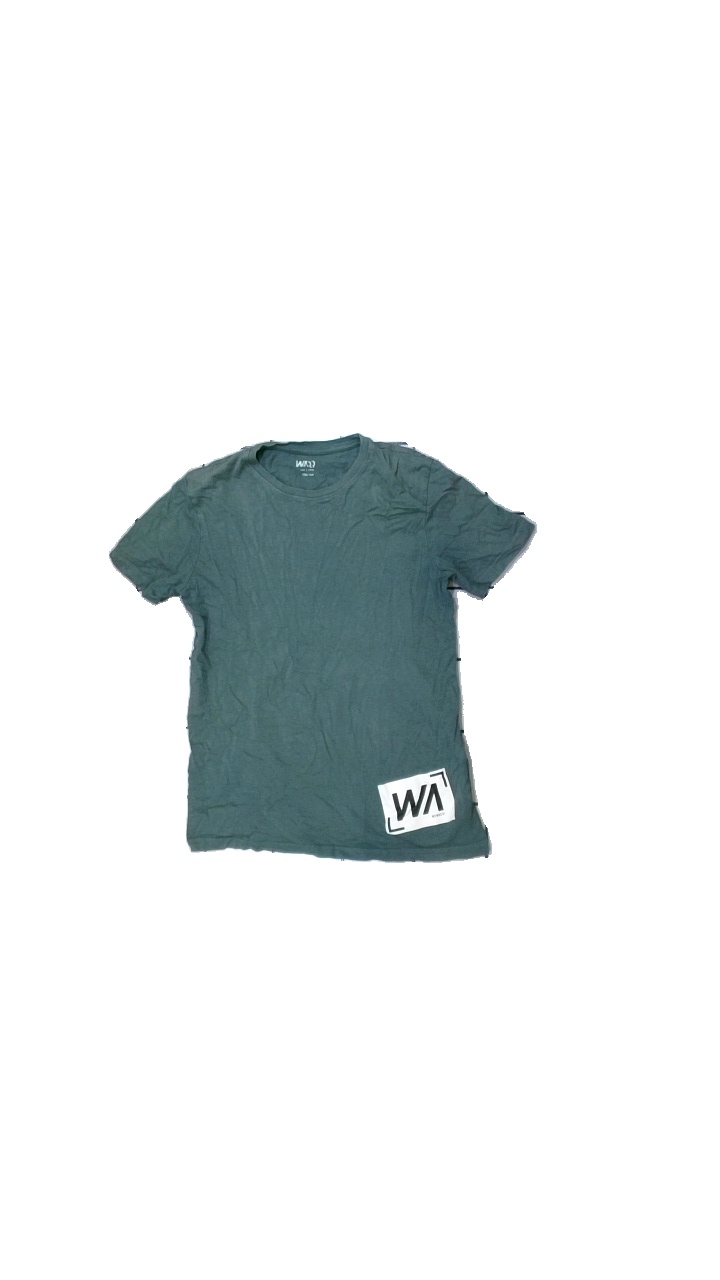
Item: T-shirt (Children)
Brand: Warp (stadium)
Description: t-shirt
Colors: Green, White, Black
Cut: C-collar
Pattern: Other
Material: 100% bomull
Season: All
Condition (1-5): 3
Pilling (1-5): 5
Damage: blekt
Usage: Export
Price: <50